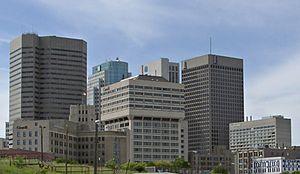
Le Manitoba est une province de l'Ouest du Canada, situé dans la région des prairies, bordé à l'ouest par la Saskatchewan, à l'est par l'Ontario, au nord par le Nunavut et au sud par les états américains du Minnesota et du Dakota du Nord. Avec une population estimée à 1 208 268 habitants en 2011 et une superficie de 647 801 km², le Manitoba est la 5ᵉ province la plus peuplée et la 8ᵉ plus grande de la Fédération. Le nom de la province vient d'un mot cri signifiant « passage du Grand Esprit ». Winnipeg est sa capitale ainsi que sa ville la plus peuplée.